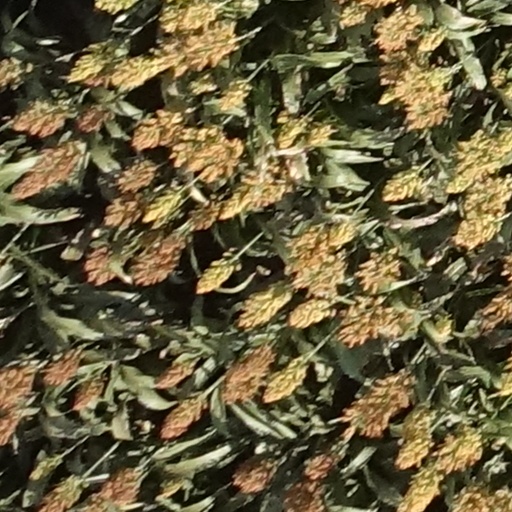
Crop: sorghum